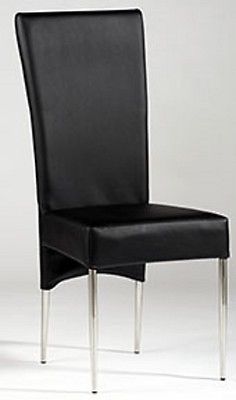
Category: table